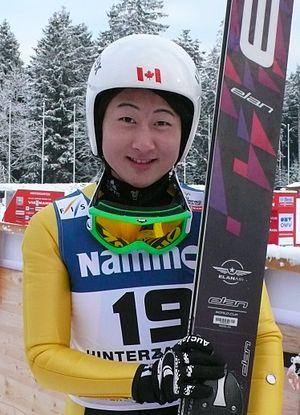
Atsuko Tanaka
Atsuko Tanaka, née le 25 janvier 1992 à Calgary, est une sauteuse à ski canado-japonaise.